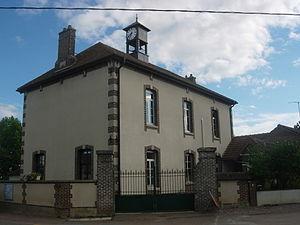
Mairie de Montgueux
Montgueux est une commune française, située dans le département de l'Aube en région Grand Est.